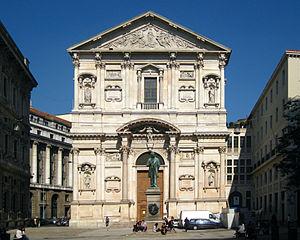
L’église San Fedele est un édifice religieux catholique jésuite italien, situé à Milan. Construite en style maniériste de 1569 à 1579, elle devient paroissiale treize ans après le départ des jésuites, en 1787. Elle assume alors le titre officiel de Santa Maria della Scala in San Fedele. Rendue aux jésuites en 1945, elle est aujourd’hui un centre paroissial et culturel important de la ville.